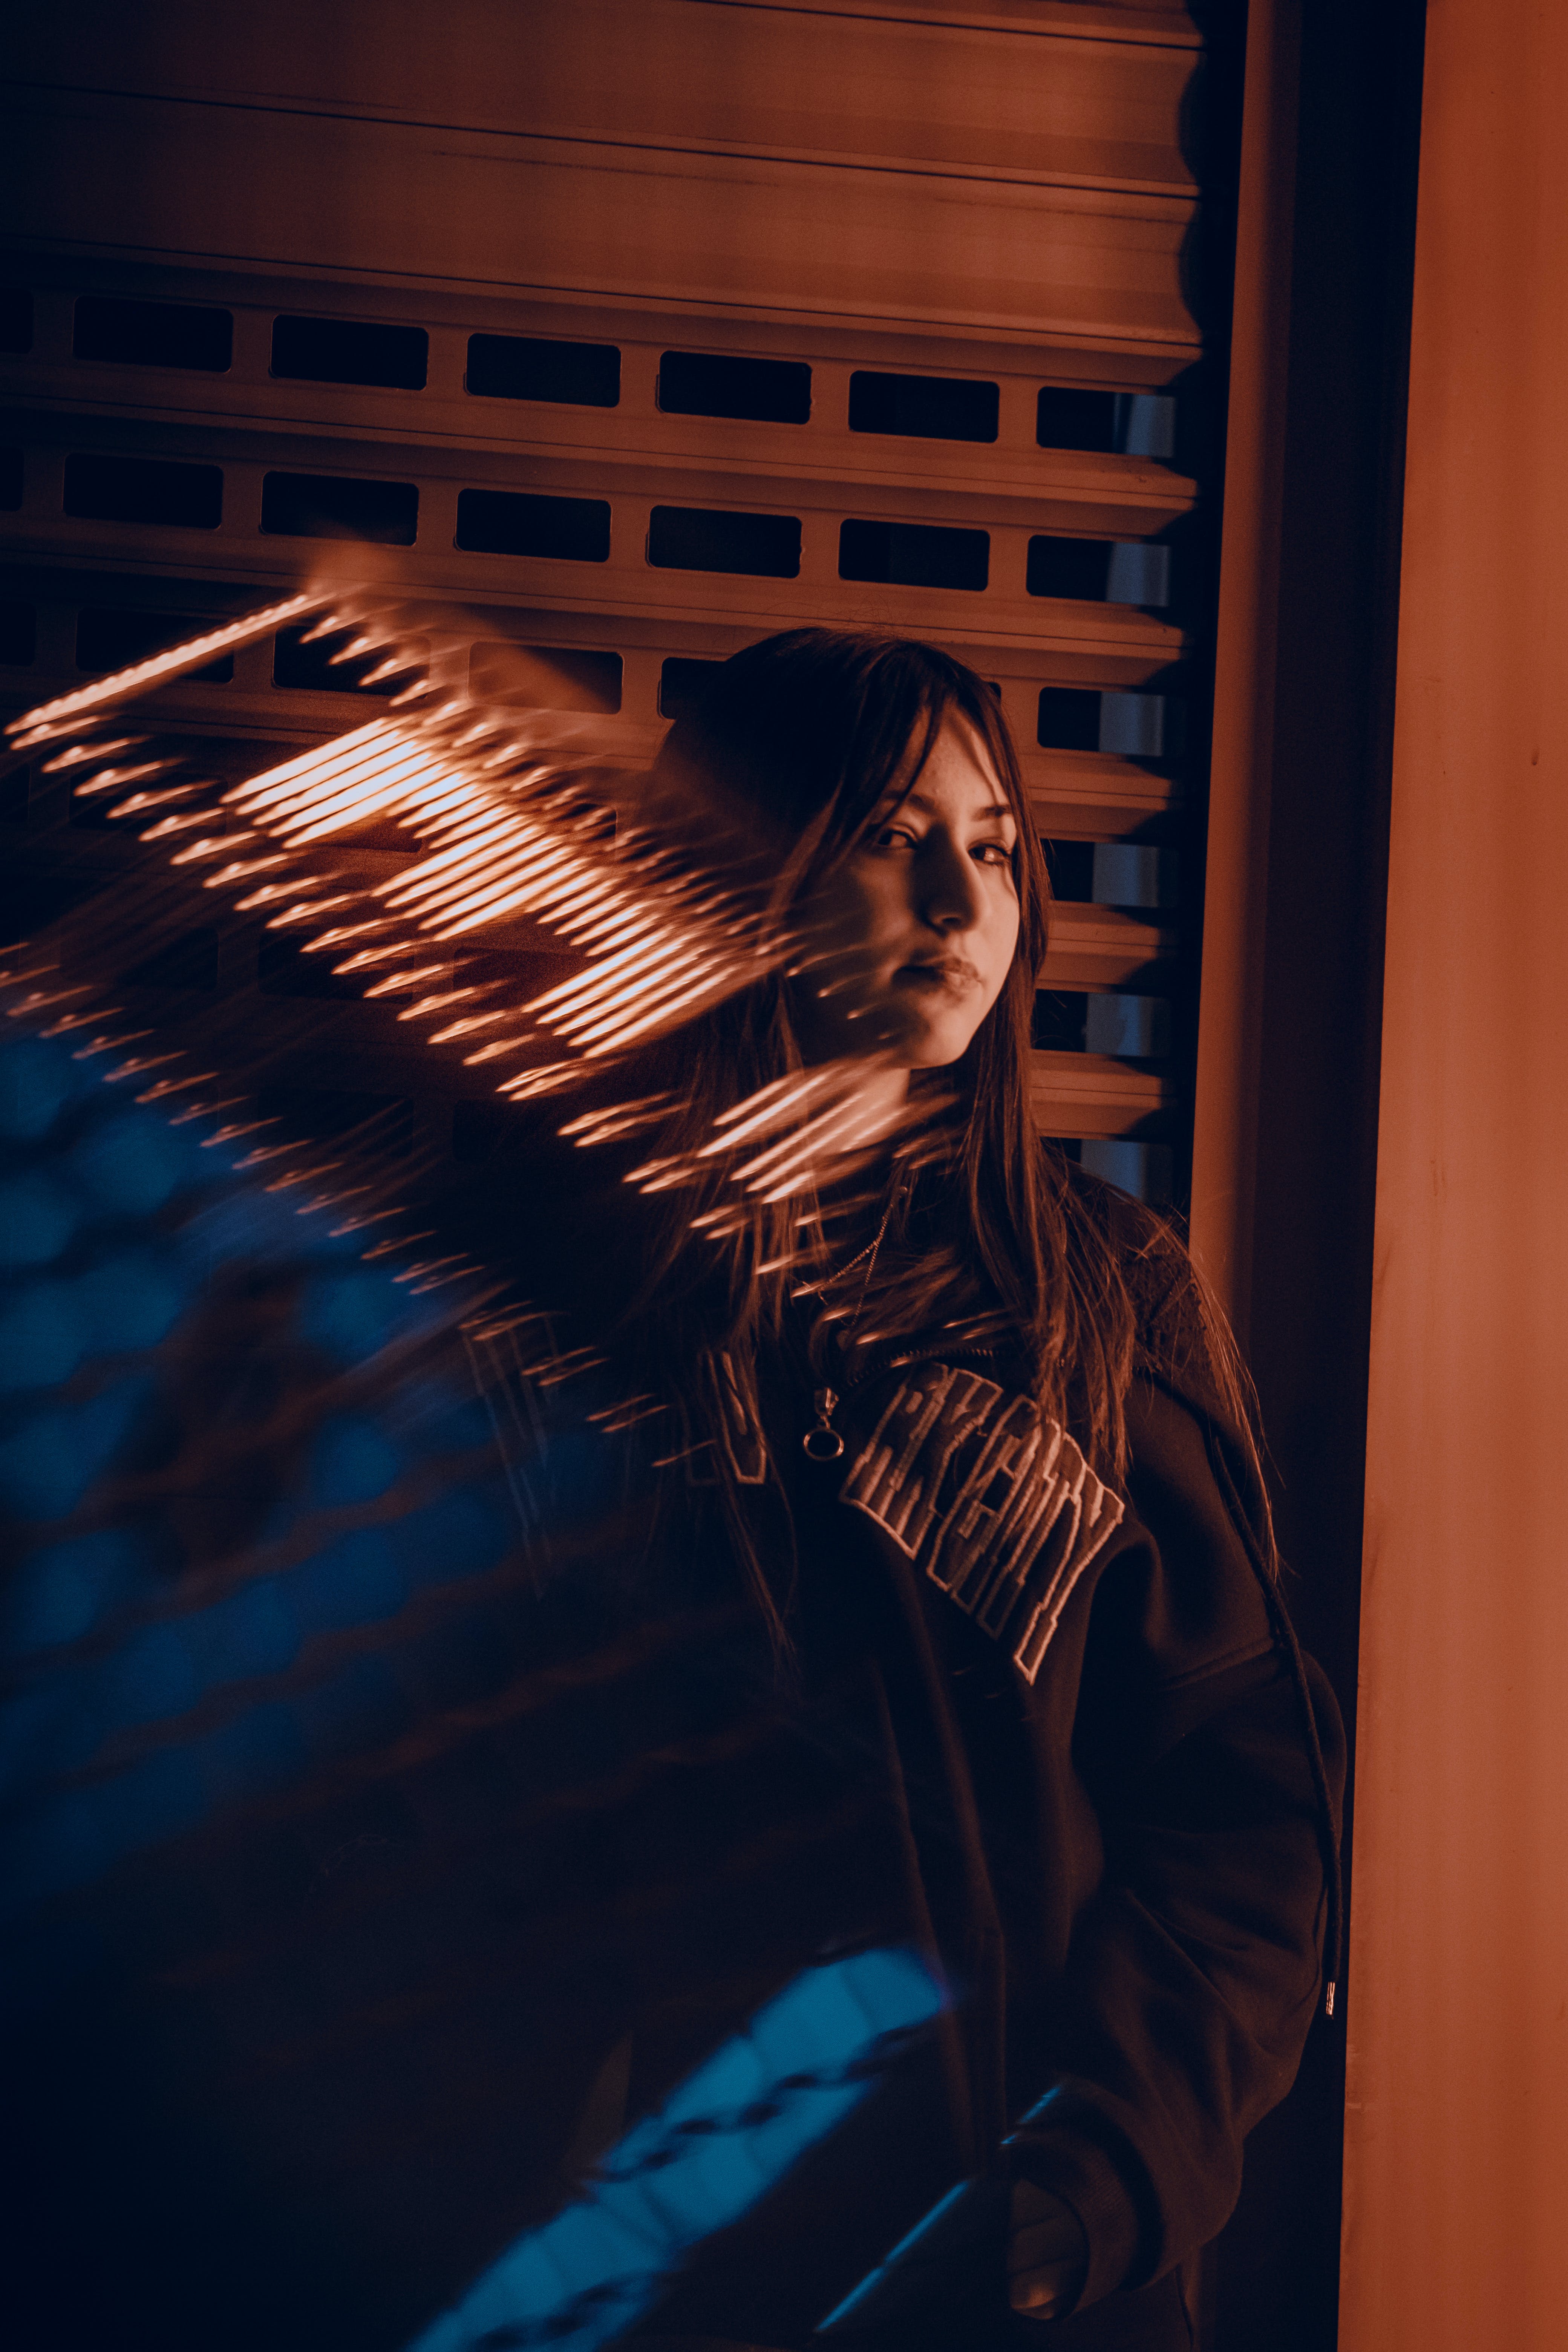
woman, flash photography, Tints and shades, art, electric blue, wood, darkness, heat, metal, musician, music, eyewear, fashion design, night, machine, room, office equipment, wing, visual arts